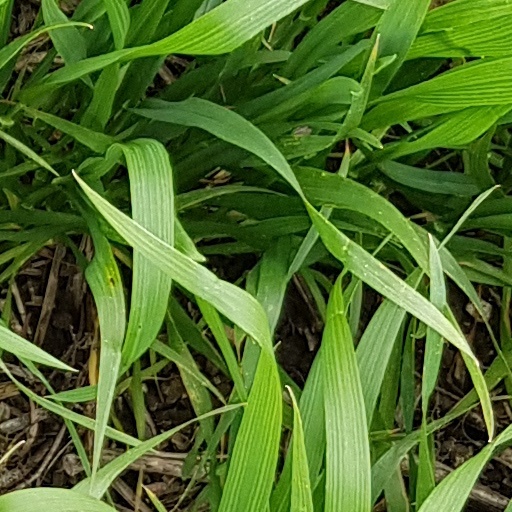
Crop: wheat